Nicholas Payton

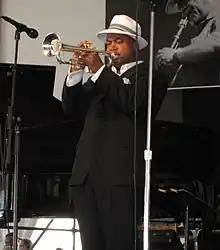
Payton playing at the New Orleans Jazz & Heritage Festival, May 5, 2007

Nicholas Payton (born September 26, 1973) is an American trumpet player and multi-instrumentalist. A Grammy Award winner, he is from New Orleans, Louisiana. He is also a writer who comments on subjects including music, race, politics, and life in America.